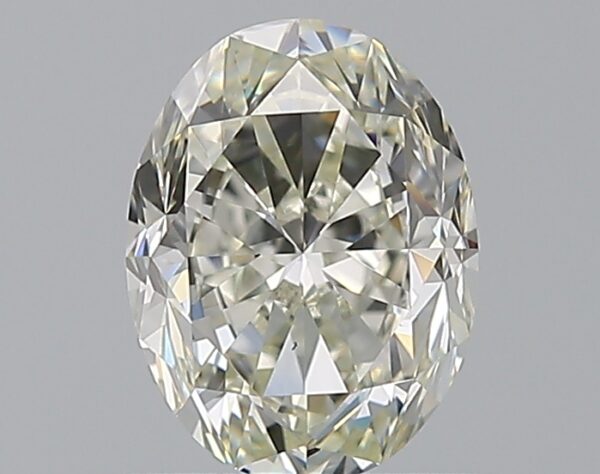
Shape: oval
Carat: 1
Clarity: VS1
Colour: K
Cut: GD
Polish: EX
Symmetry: VG
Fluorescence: F
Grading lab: GIA
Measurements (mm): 7.1 x 5.37 x 3.68